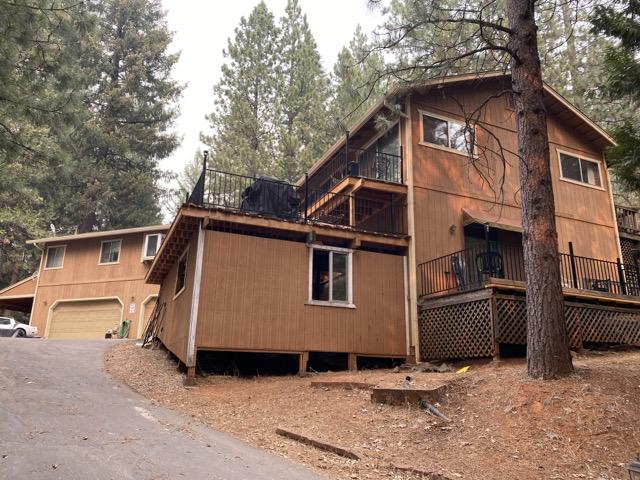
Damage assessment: no_damage